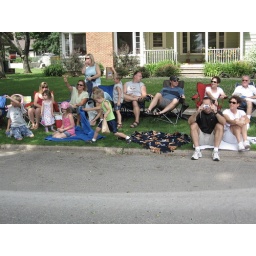
The guy in the black shirt is a library regular.